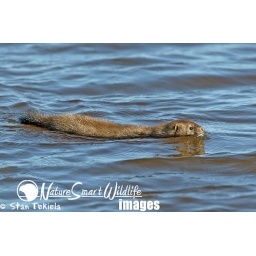
Mink (Mustela vison) swimming in blue water, brown morph